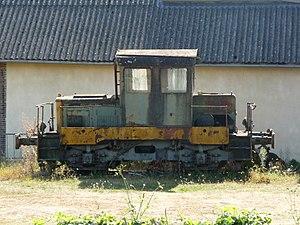
wagon de transport de la pâte à papier
L'usine Abadie est une ancienne fabrique de papier à cigarette, fondée en 1866 et fermée en 1975, située au Theil-sur-Huisne, dans le département français de l'Orne. Elle est située à l'entrée du village, route de Ceton, le long de l'Huisne.